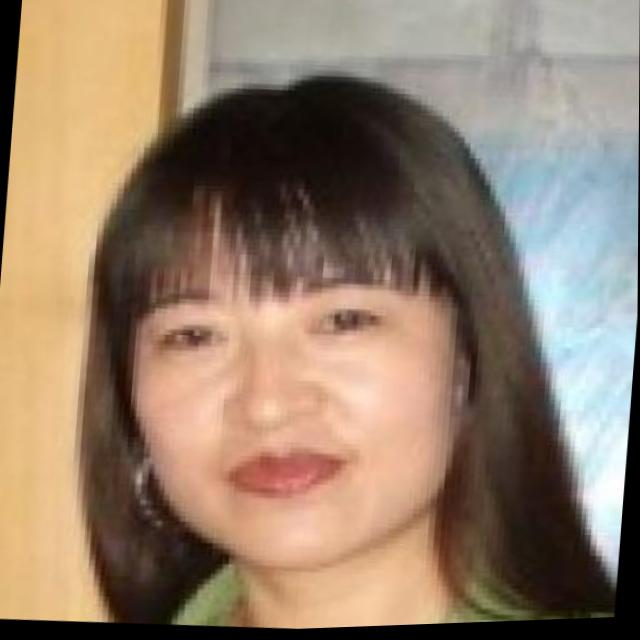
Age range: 21-44